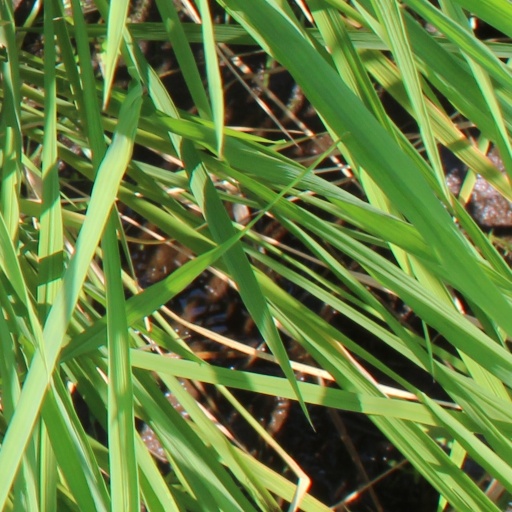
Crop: rice